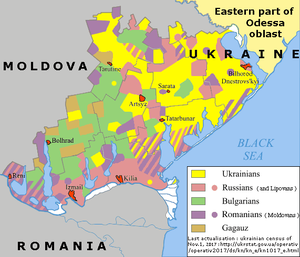
Boudjak: langues (recensement ukrainien de 2002)
Le Boudjak est une région multi-ethnique de l’oblast d'Odessa en Ukraine. Situé au sud de la Moldavie, entre les bouches du Danube au sud, le liman du Dniestr et la mer Noire à l’est, le Boudjak n’est relié au reste du territoire ukrainien que par une route qui doit traverser le territoire moldave et par un pont qui traverse la passe du Dniestr reliant le liman du Dniestr à la mer Noire.